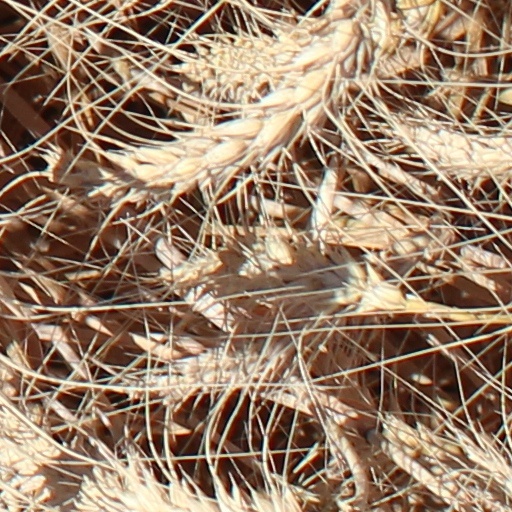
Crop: wheat